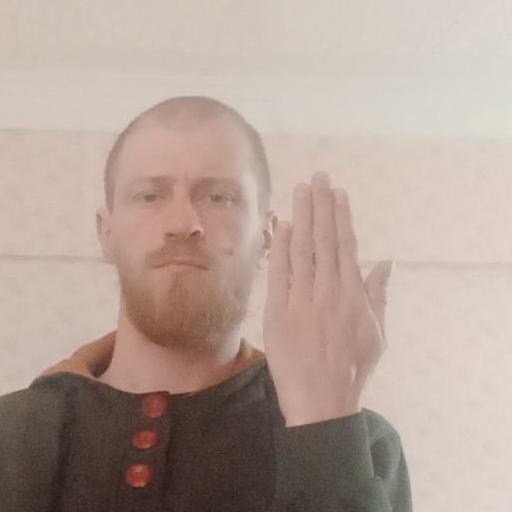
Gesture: stop_inverted